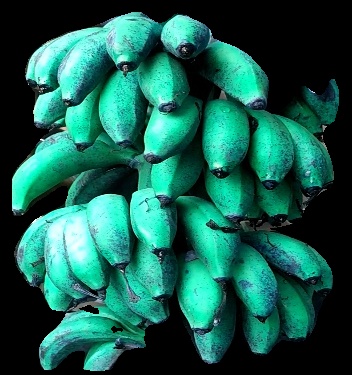
Variety: rasbale
Grade: grade3